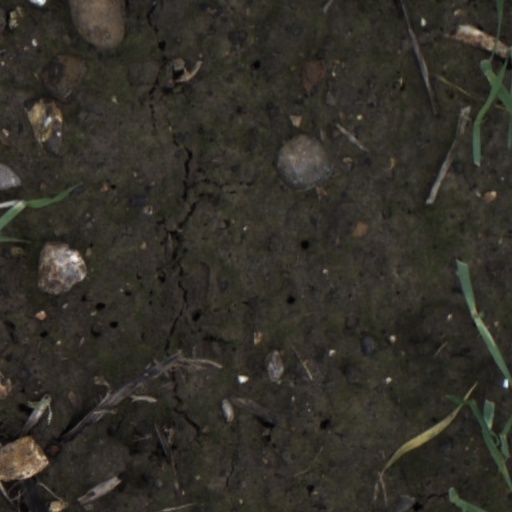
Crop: wheat